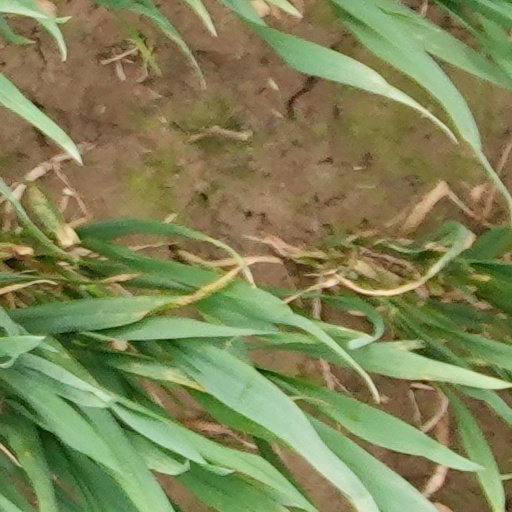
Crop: wheat